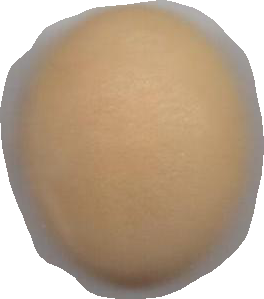
Variety: Grobogan